List of mammals of Puerto Rico

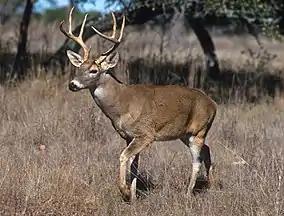
White-tailed deer

The even-toed ungulates are ungulates – hoofed animals – which bear weight equally on two (an even number) of their five toes: the third and fourth. The other three toes are either present, absent, vestigial, or pointing posteriorly.